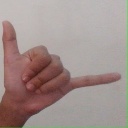
अक्षर: द